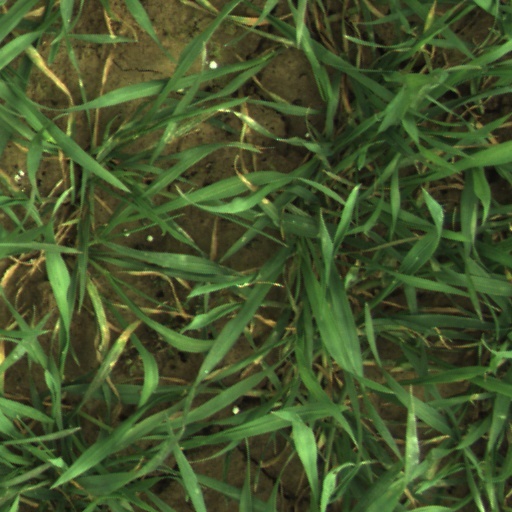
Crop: wheat